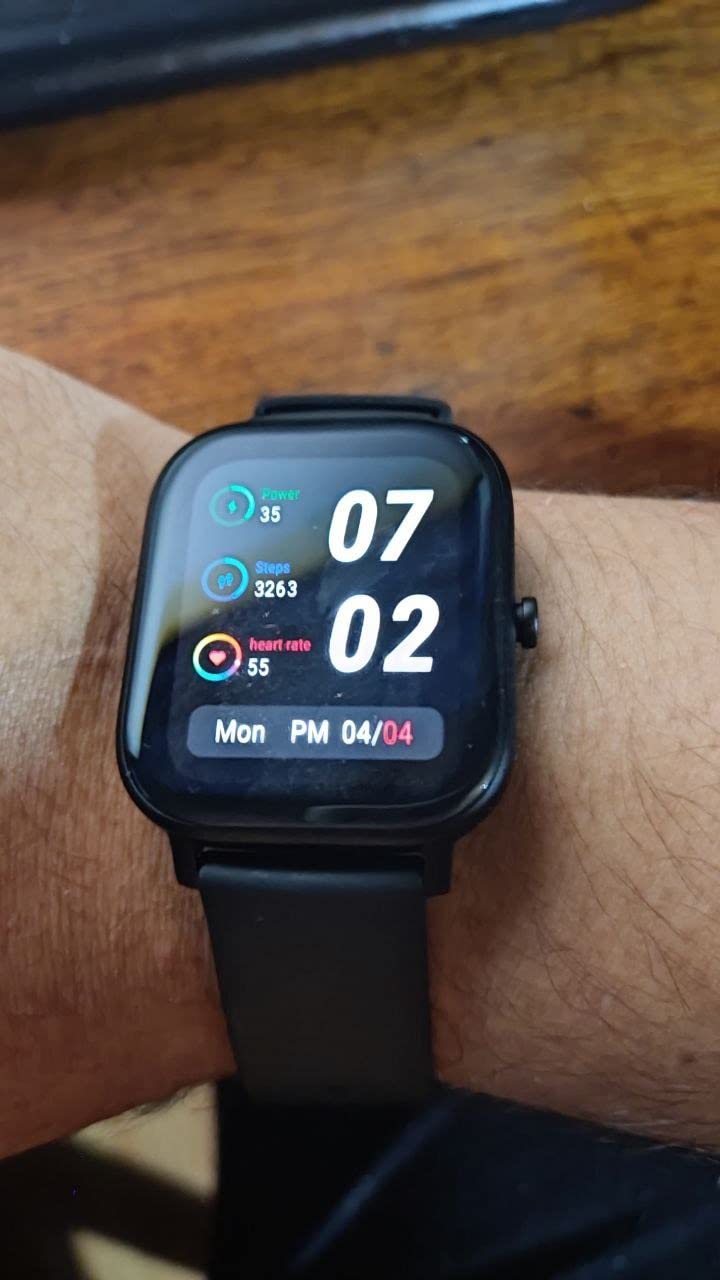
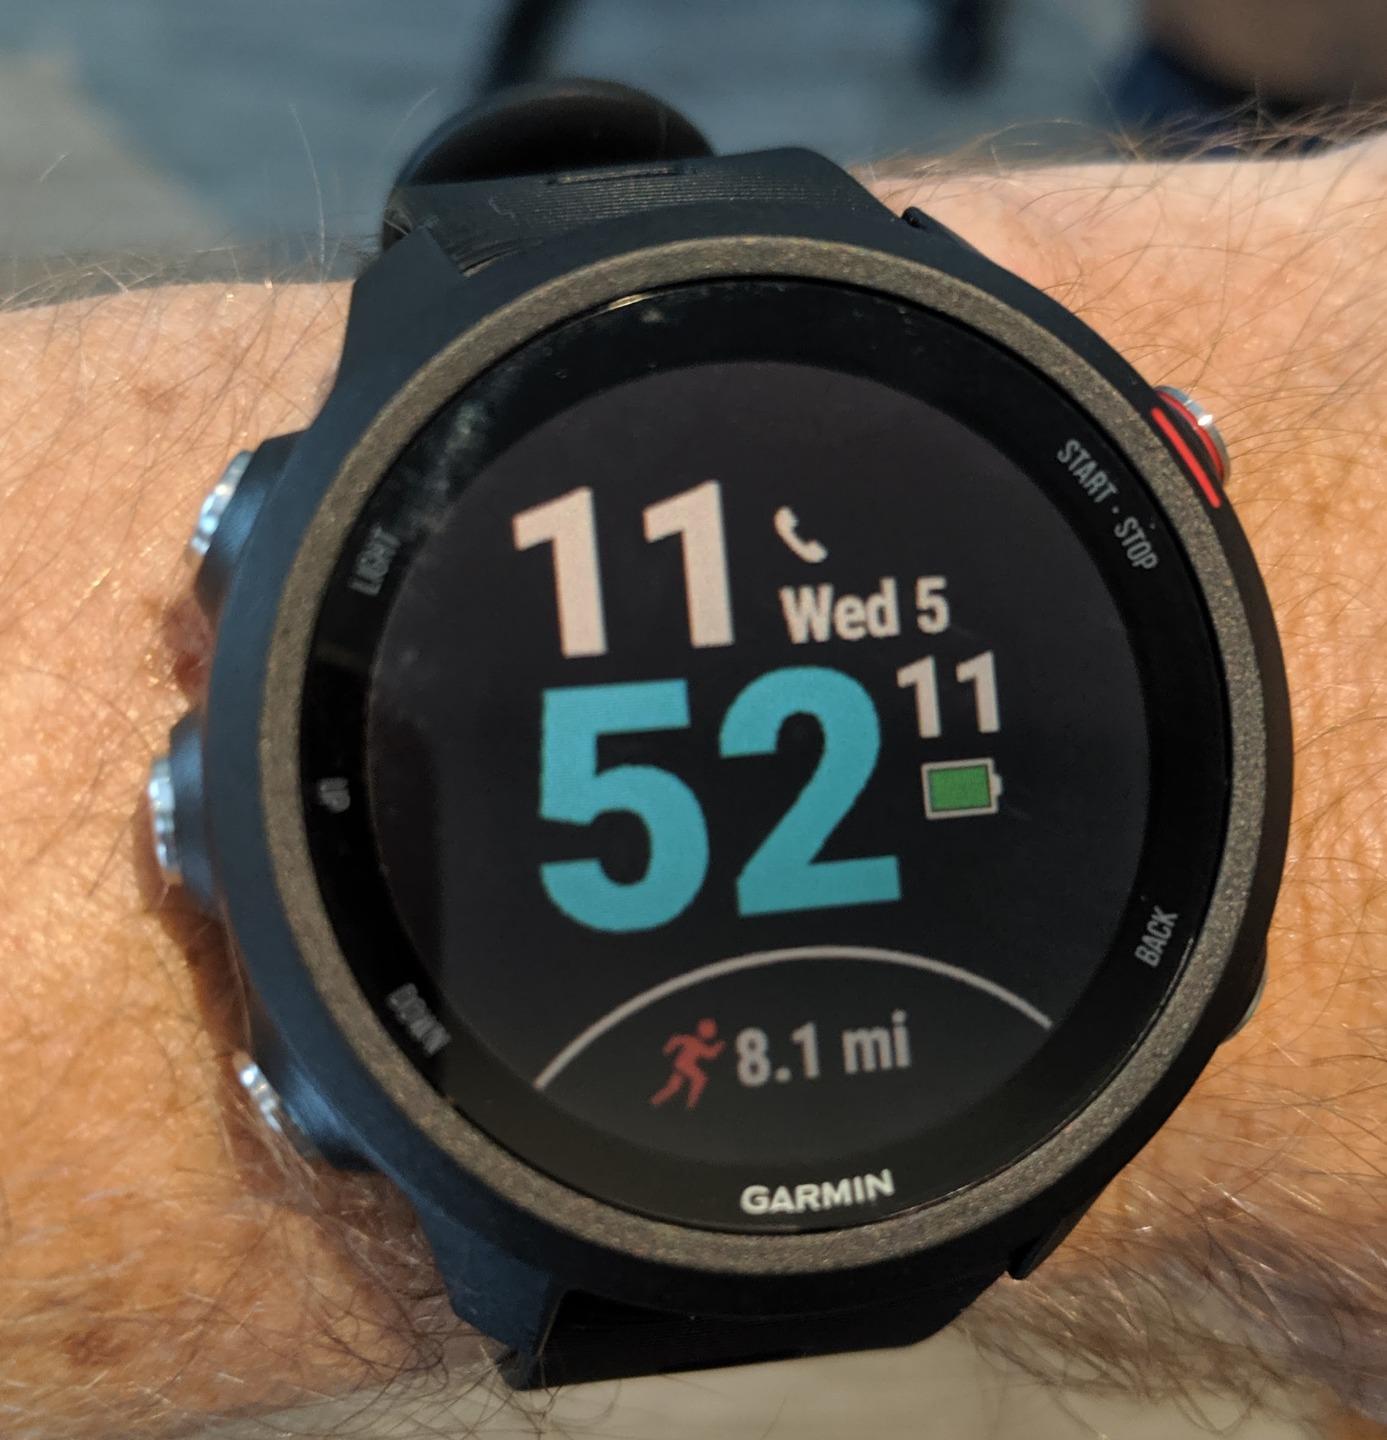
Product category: smartwatch
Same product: no